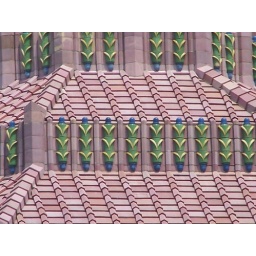
This is a tile roof on a building in Asheville, NC